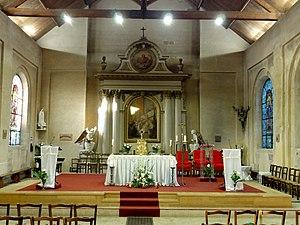
Intérieur, vue vers l'ouest.
L'église Saint-Brice est une église catholique paroissiale située à Saint-Brice-sous-Forêt, dans le Val-d'Oise. La fondation de la paroisse remonte au début du XIIᵉ siècle, et c'est dans la seconde moitié du même siècle que commence la construction de l'église actuelle, par le clocher central qui subsiste à ce jour. Il est de style gothique primitif. Au second quart du XIIIᵉ siècle, l'église est complétée par les bras du transept et des chapelles latérales, qui annoncent le style gothique rayonnant. Seulement le croisillon nord a été préservé. L'église gothique étant devenue trop petite au début du XVIᵉ siècle, sa nef et son chœur sont dédoublés par un long vaisseau de style gothique flamboyant, accompagné d'un collatéral au sud. Ce vaste complexe, dédicacé en 1525, a entièrement disparu. En effet, le chœur empiète sur le tracé rectifié de la route royale de Paris à Amiens, et sa démolition est pour les habitants l'occasion de décider la construction d'une nouvelle église. Elle se fait dans un bref délai de septembre 1778 à mai 1780, qui explique sans doute la facture rustique de l'édifice, dont seule la façade néo-classique donnant sur la rue a été soignée.